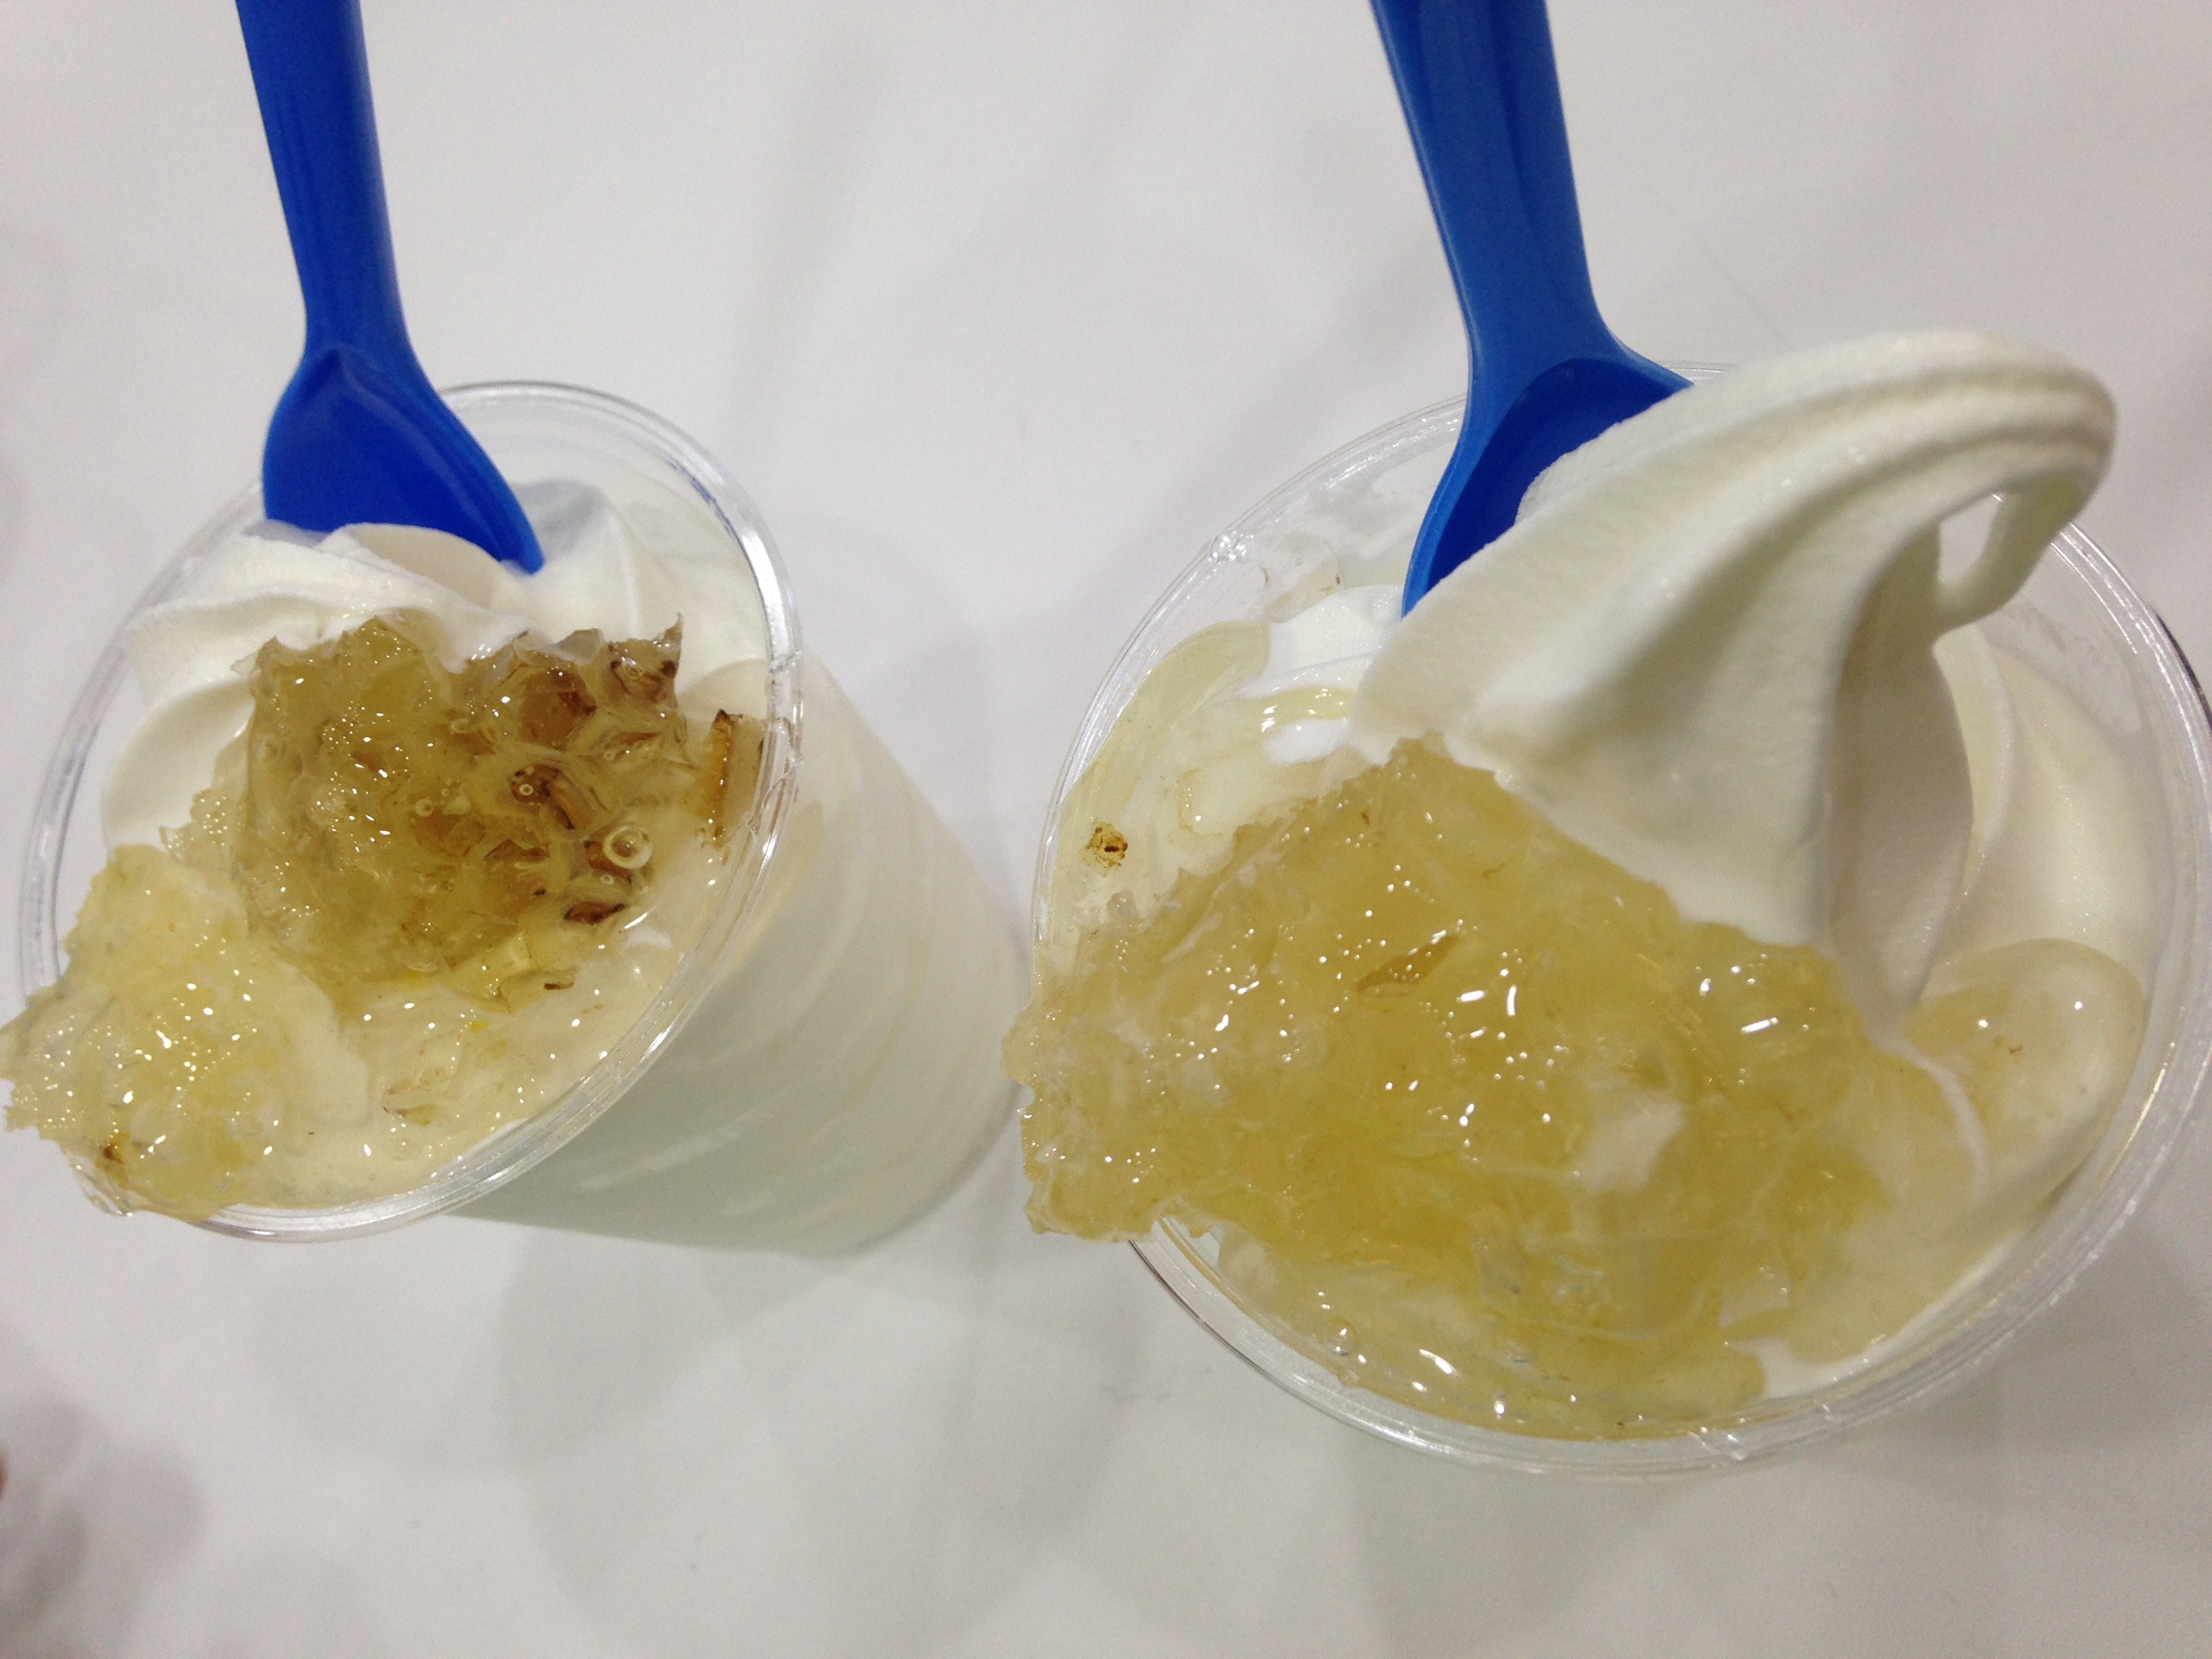
fruit, food, produce, drink, ice cream, dessert, liqueur, flavor, flowering plant, honey crisps, honey chip ice cream